Monitor (Vietnam War)

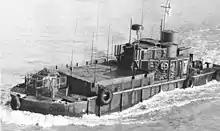
CCB in 1969

The Command and Communications Boat (CCB or Charlie Boat) served as flagships for river squadron and river division commanders as well as command posts for Army battalion commanders. They were similar to Monitors except they contained a communications suite amidships rather than an 81mm mortar. The communications suite had five AN/VRC-46, three AN/GRC 106, one AN/PRC-25, and one AN/ARC-27 radios—giving it the ability to communicate with units on land, air and sea. The CCB also featured Raytheon Pathfinder 1900 radar and a Decca navigation installation.